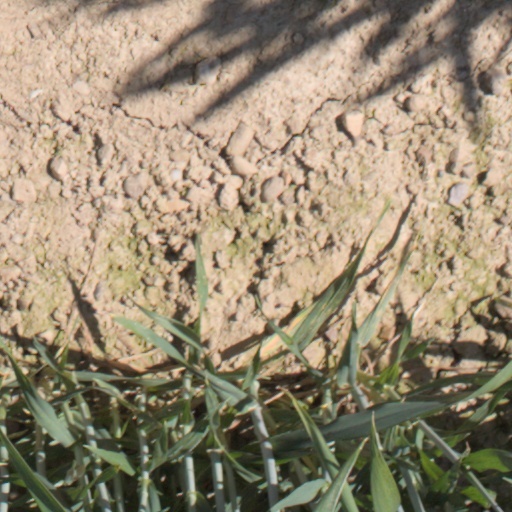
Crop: wheat